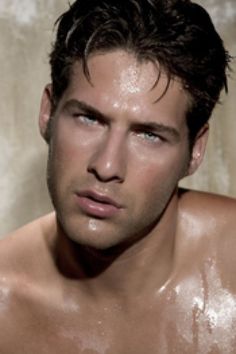
Label: Colored